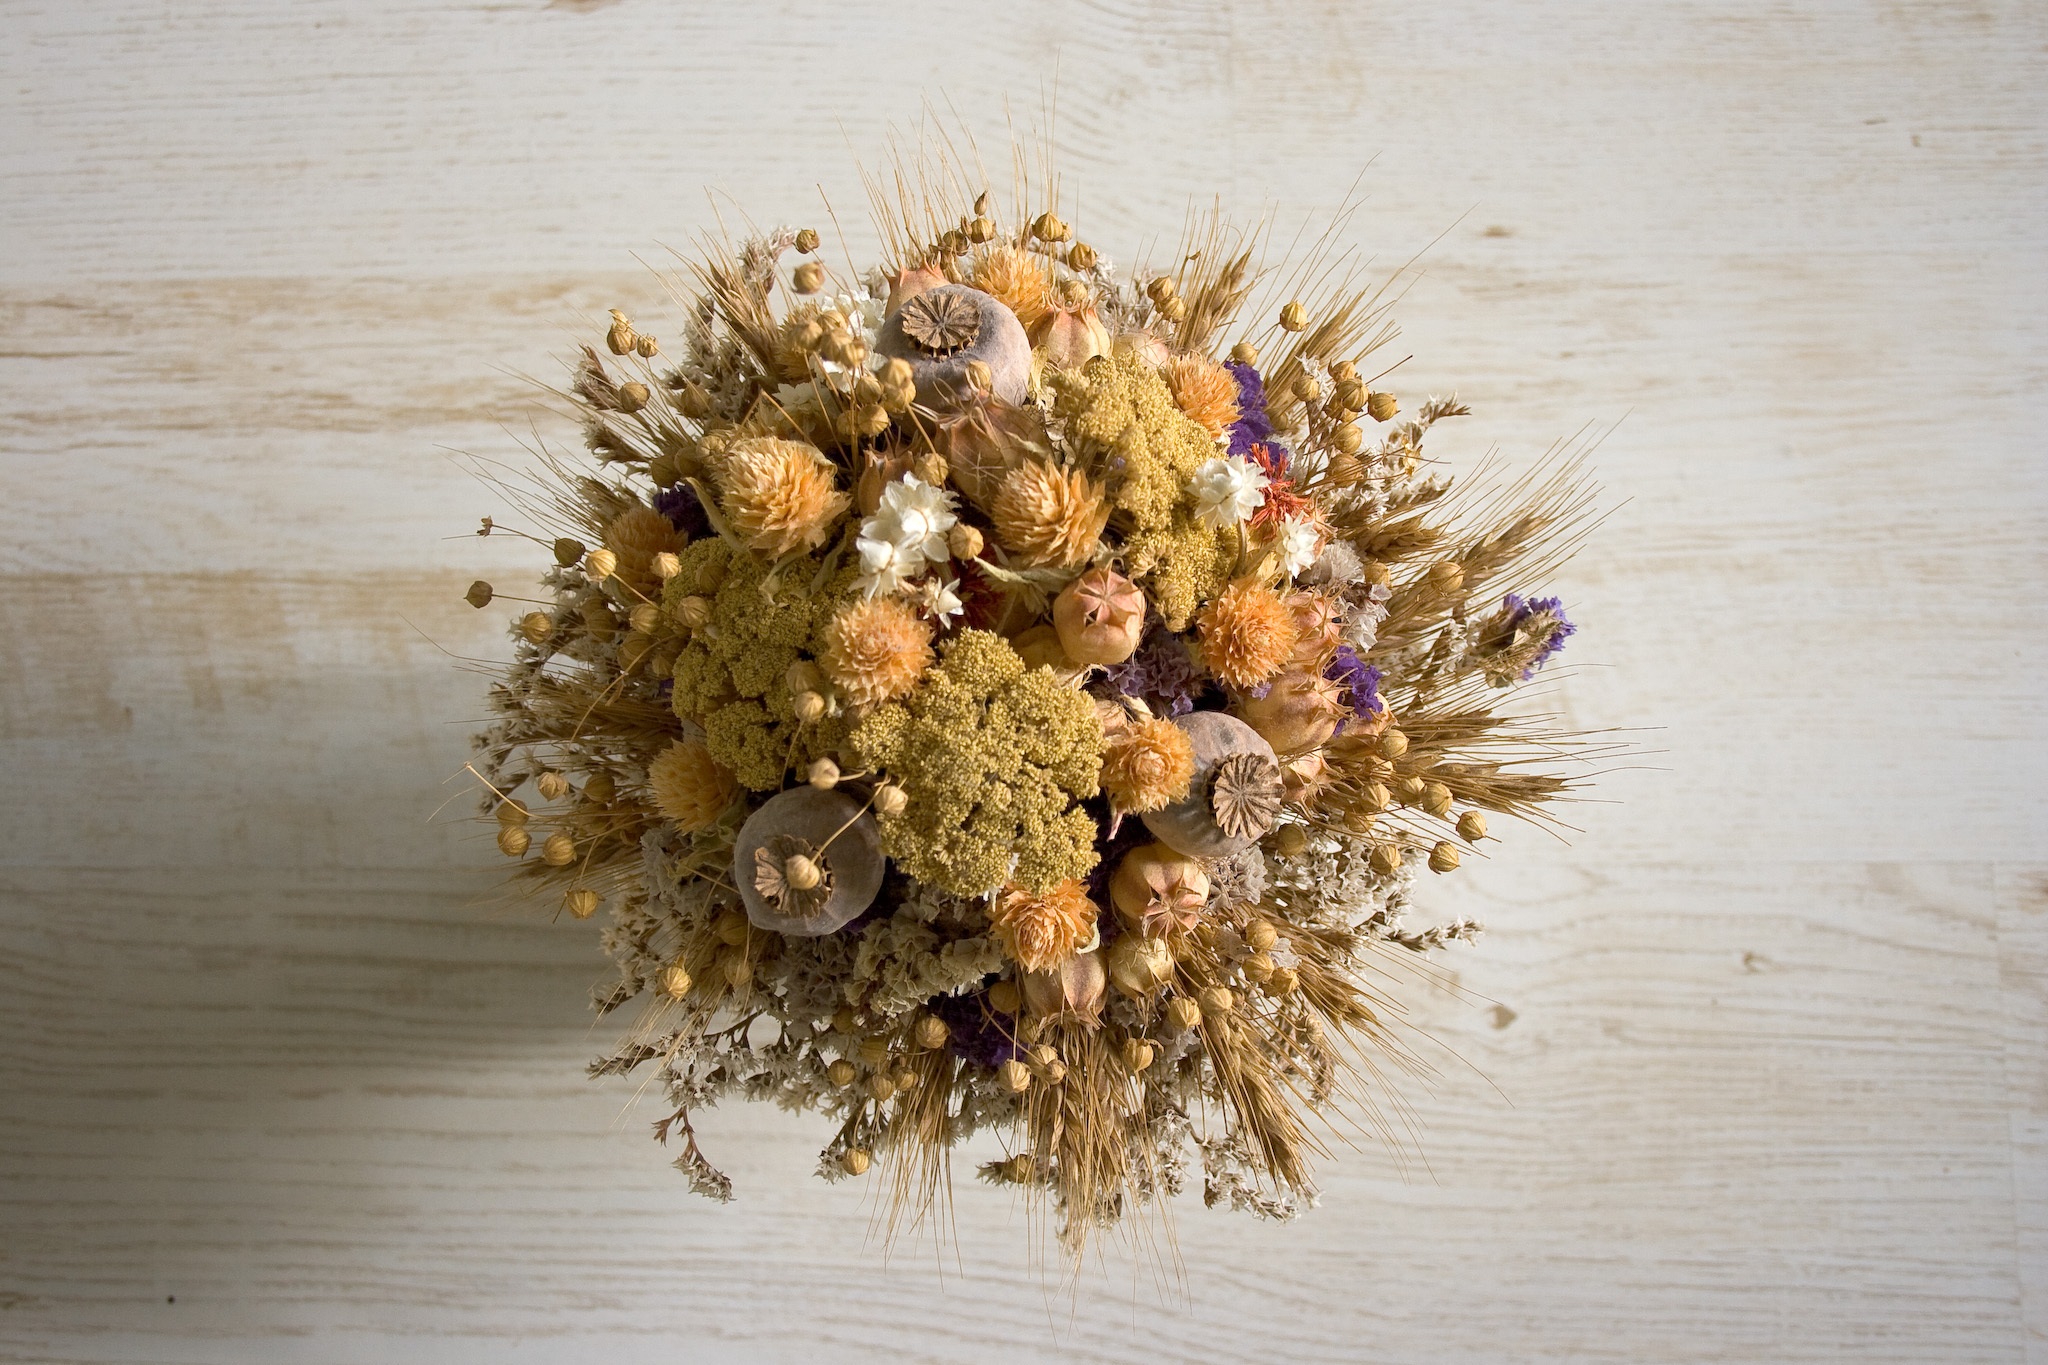
tree, branch, plant, leaf, flower, floral, bouquet, decoration, produce, flora, painting, twig, christmas decoration, art, decorative, floristry, dried flowers, interior decoration, floral design, grass family, flower arranging